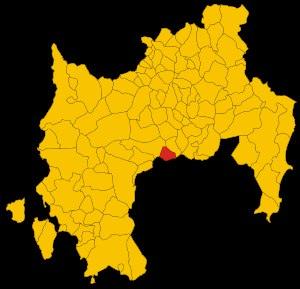
San Sperate est une commune italienne d'environ 8 300 habitants, située dans la province du Sud-Sardaigne, dans la région Sardaigne, en Italie.